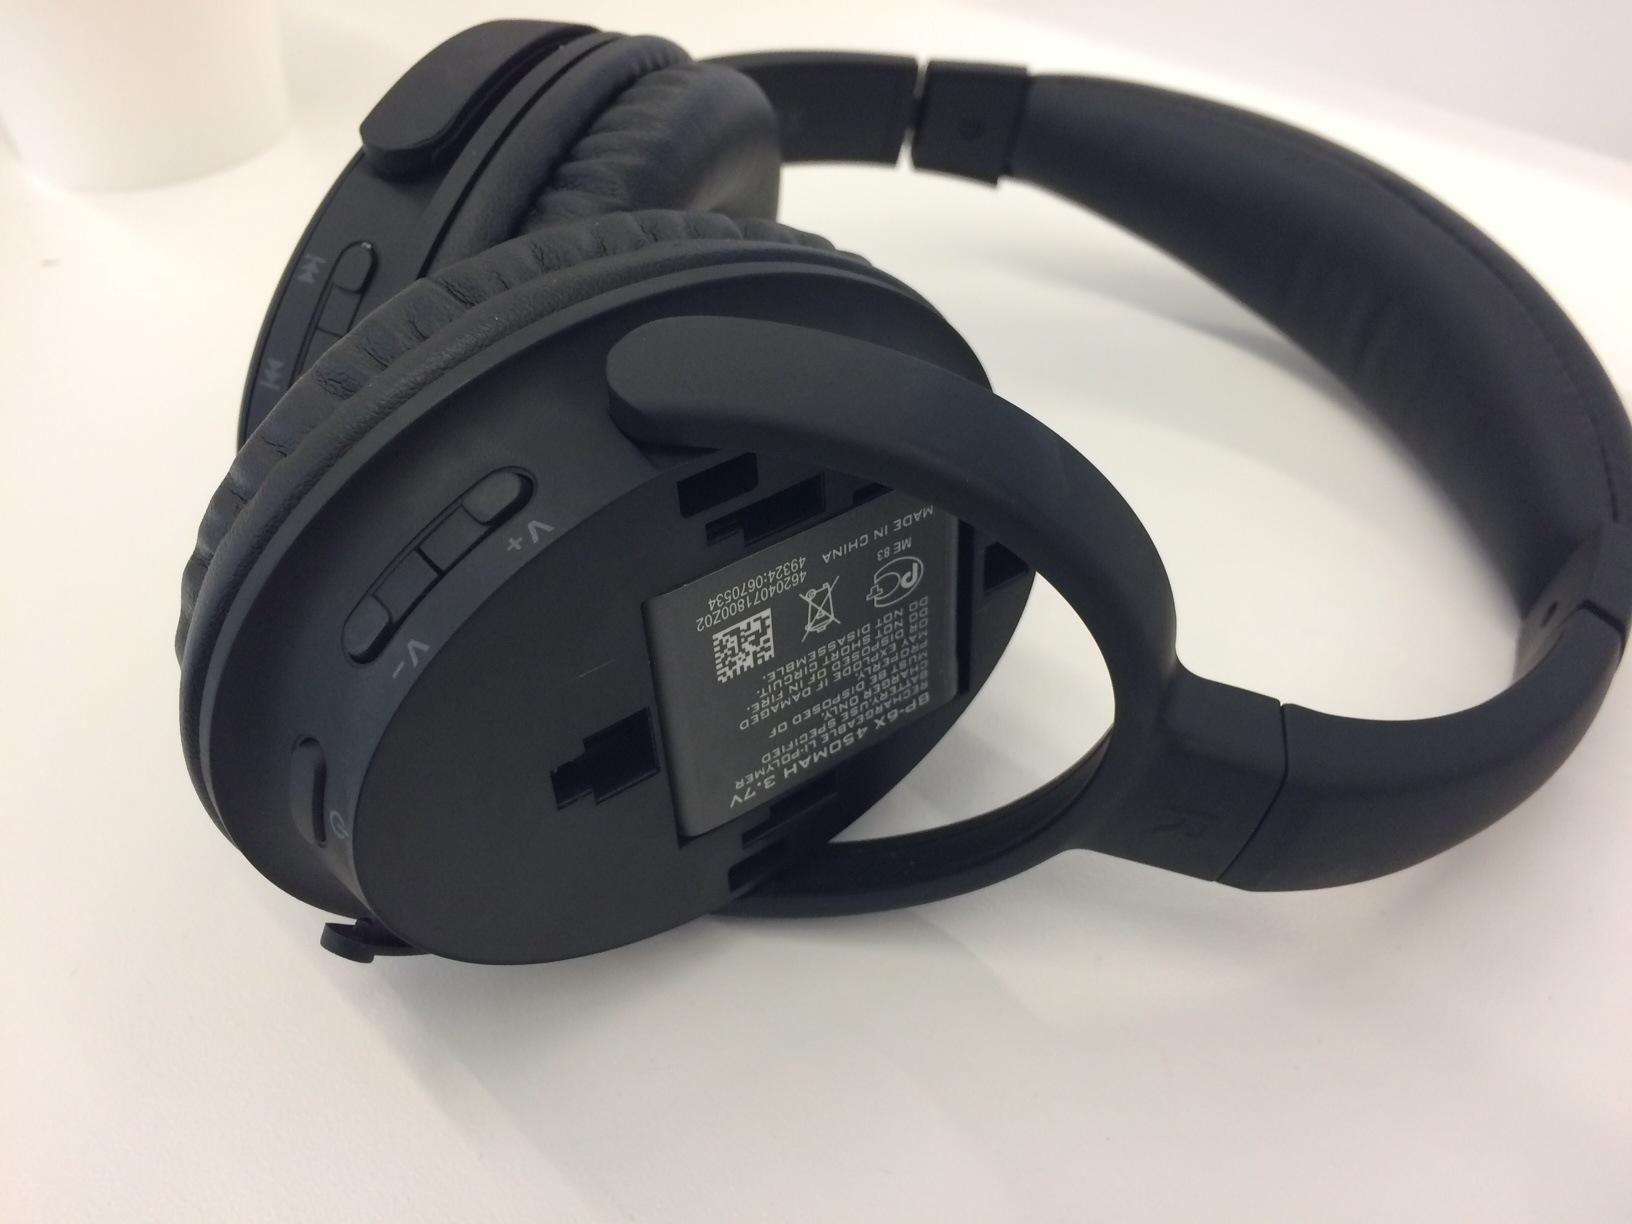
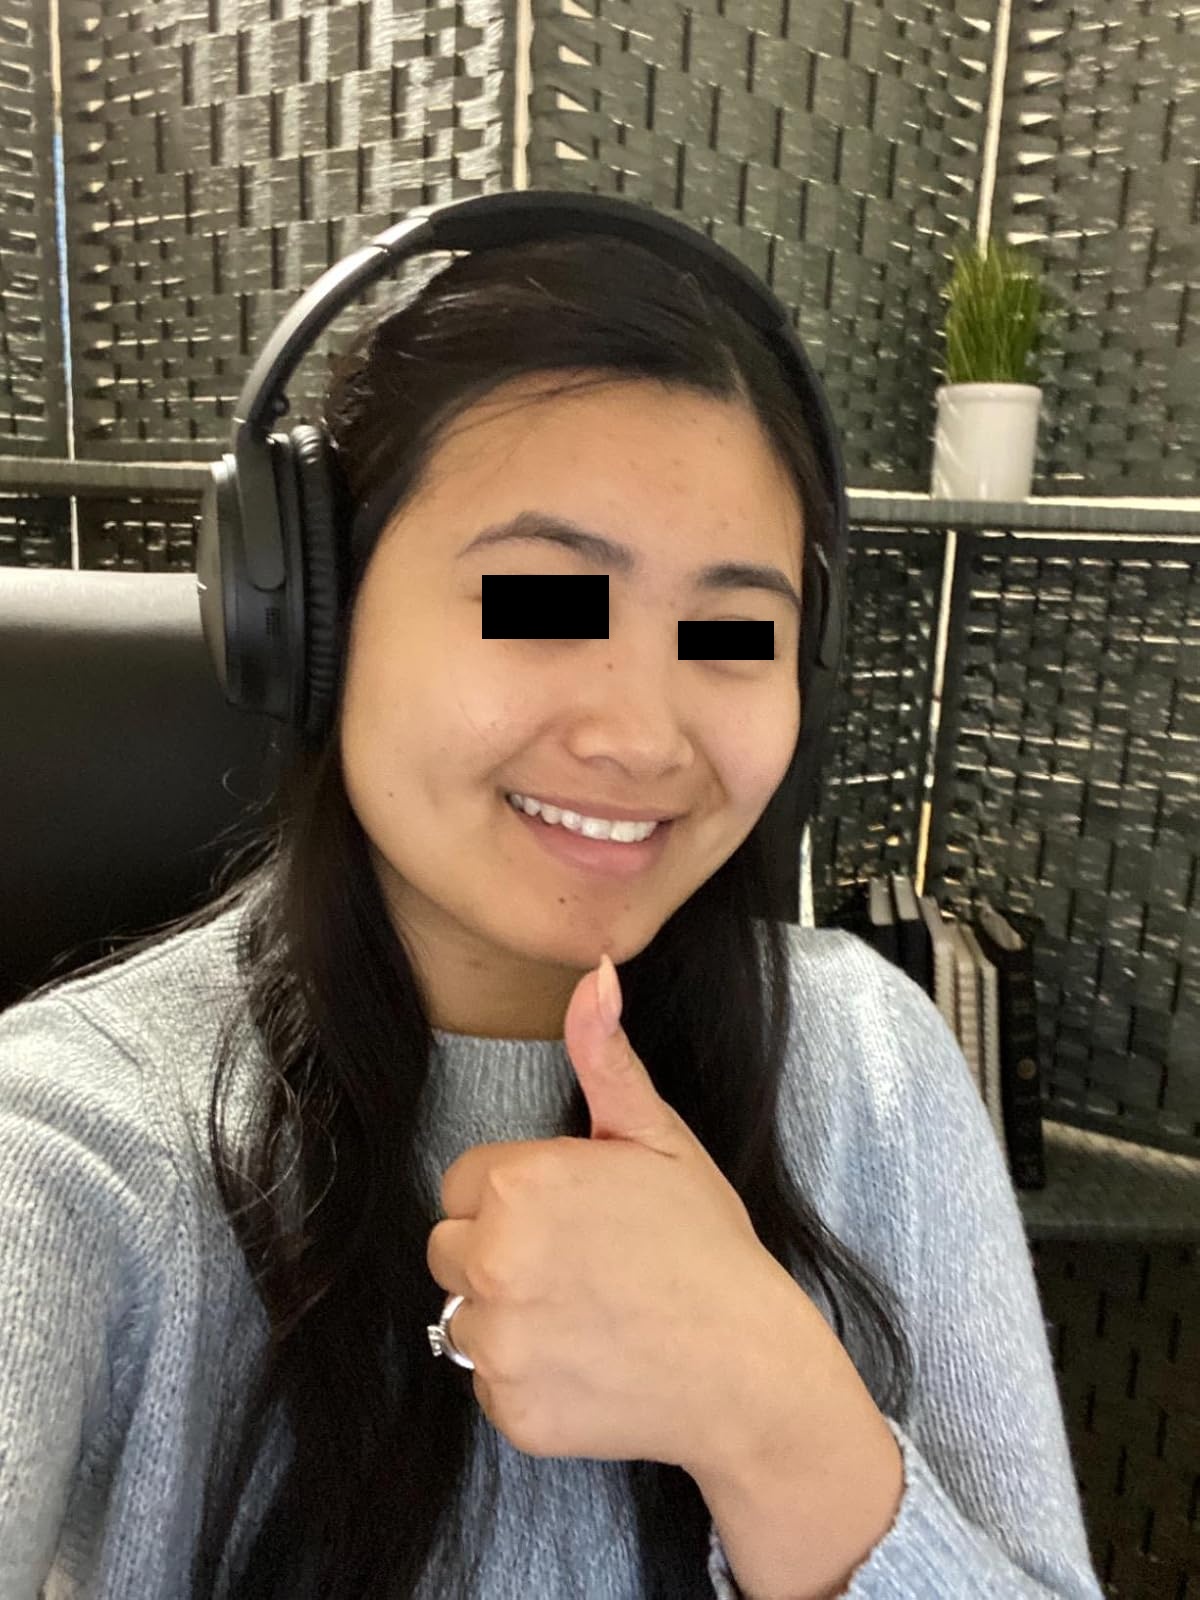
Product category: headphones
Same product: no